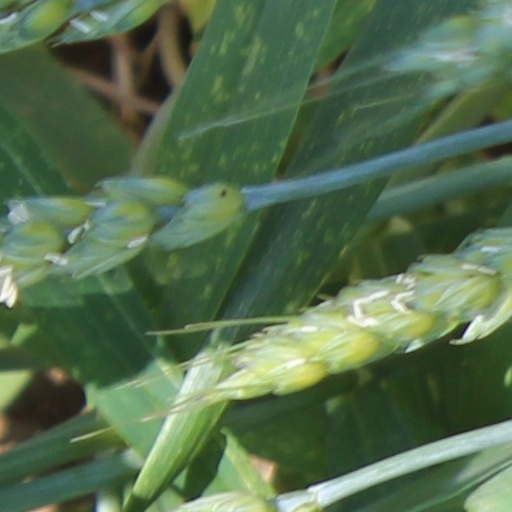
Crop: wheat